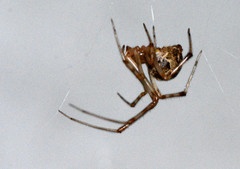
Species: Parasteatoda_tepidariorum